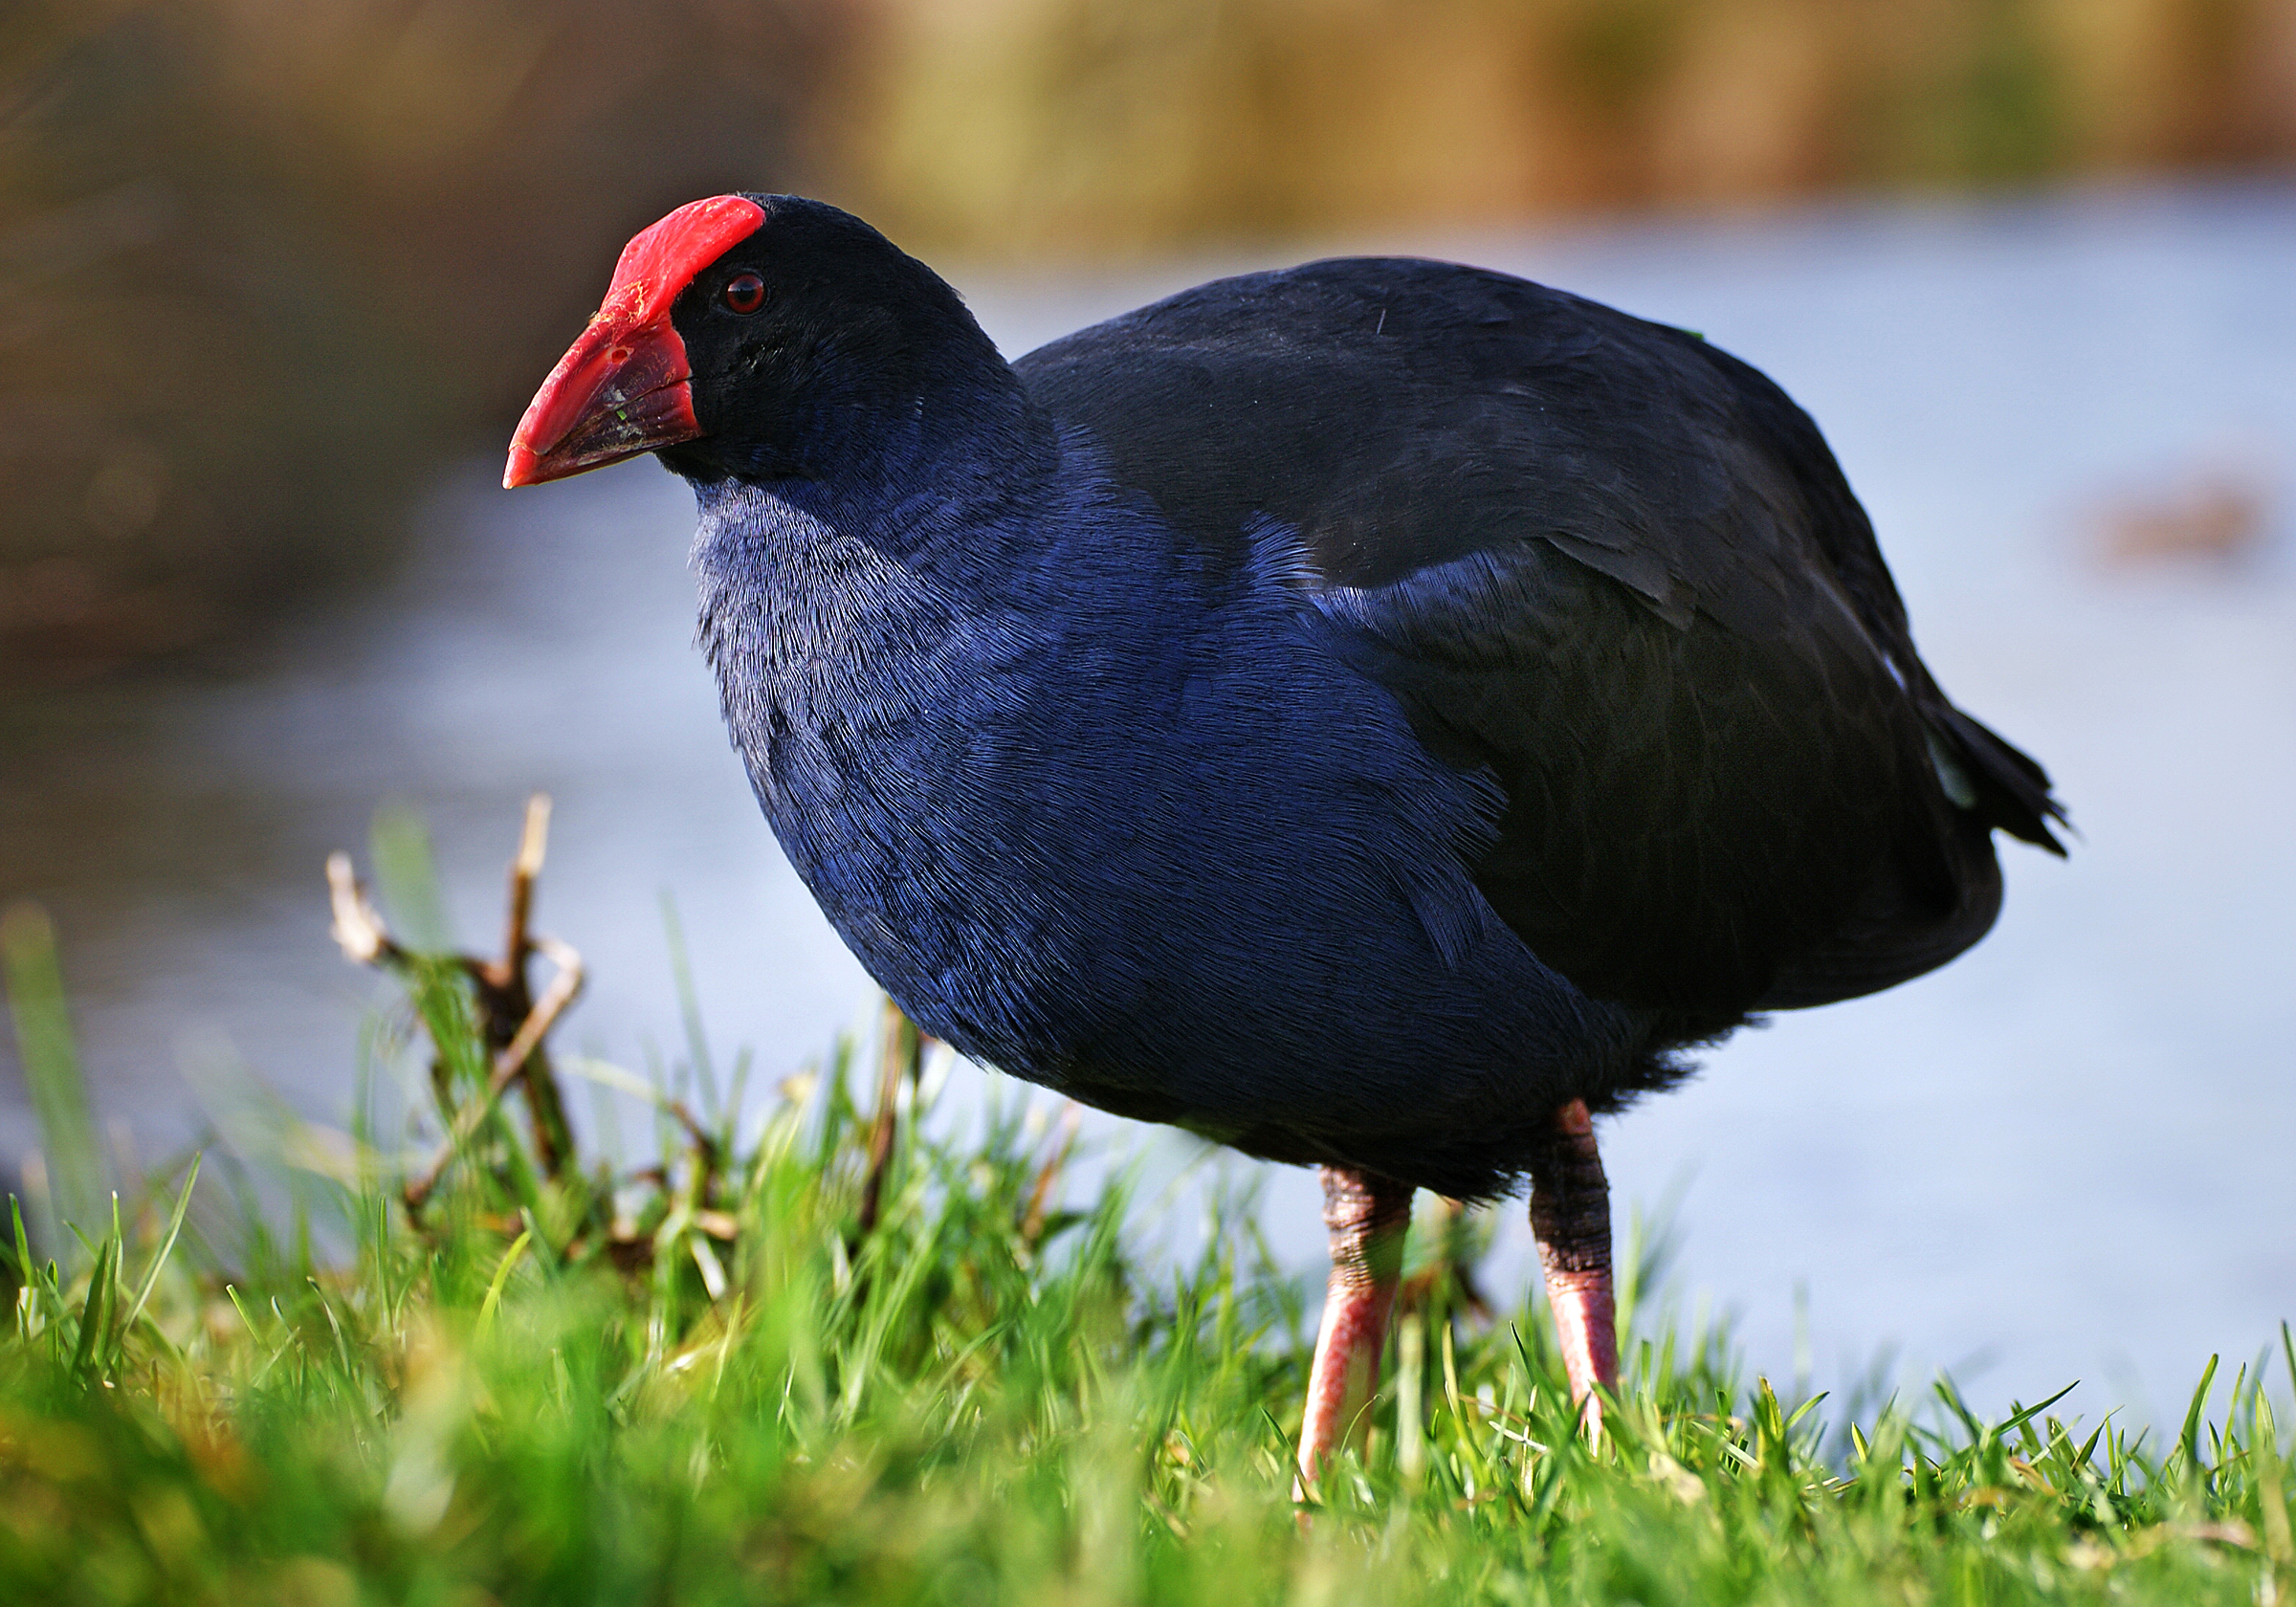
nature, bird, wildlife, beak, fauna, vertebrate, waterfowl, flickrsbestcreatures, porphyrioporphyrio, pukerko, rallidae, perching bird